1936 Pittsburgh Panthers football team

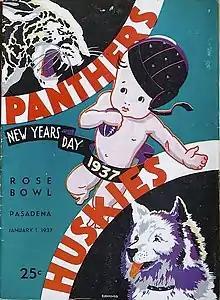
1937 Rose Bowl football program

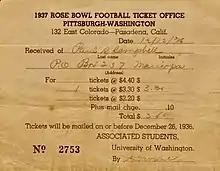
1937 Rose Bowl football ticket order form

Pitt and the Ohio Wesleyan Battling Bishops from Delaware, Ohio met on the gridiron for the first time on September 26. Ohio Wesleyan was coached by George E. Gauthier, former Michigan Agricultural College quarterback, who was in his fifteenth year at the helm of the Bishops. The Bishops were coming off a 5–3–1 season and a second place finish in the Buckeye Athletic Association. The Pitt News reported: "Ohio Wesleyan will send to Pittsburgh an ideal team for an opening day game as the Battling Bishops are just rugged enough to test the Pitt strength and put the Panther machine into gear for the journey ahead."